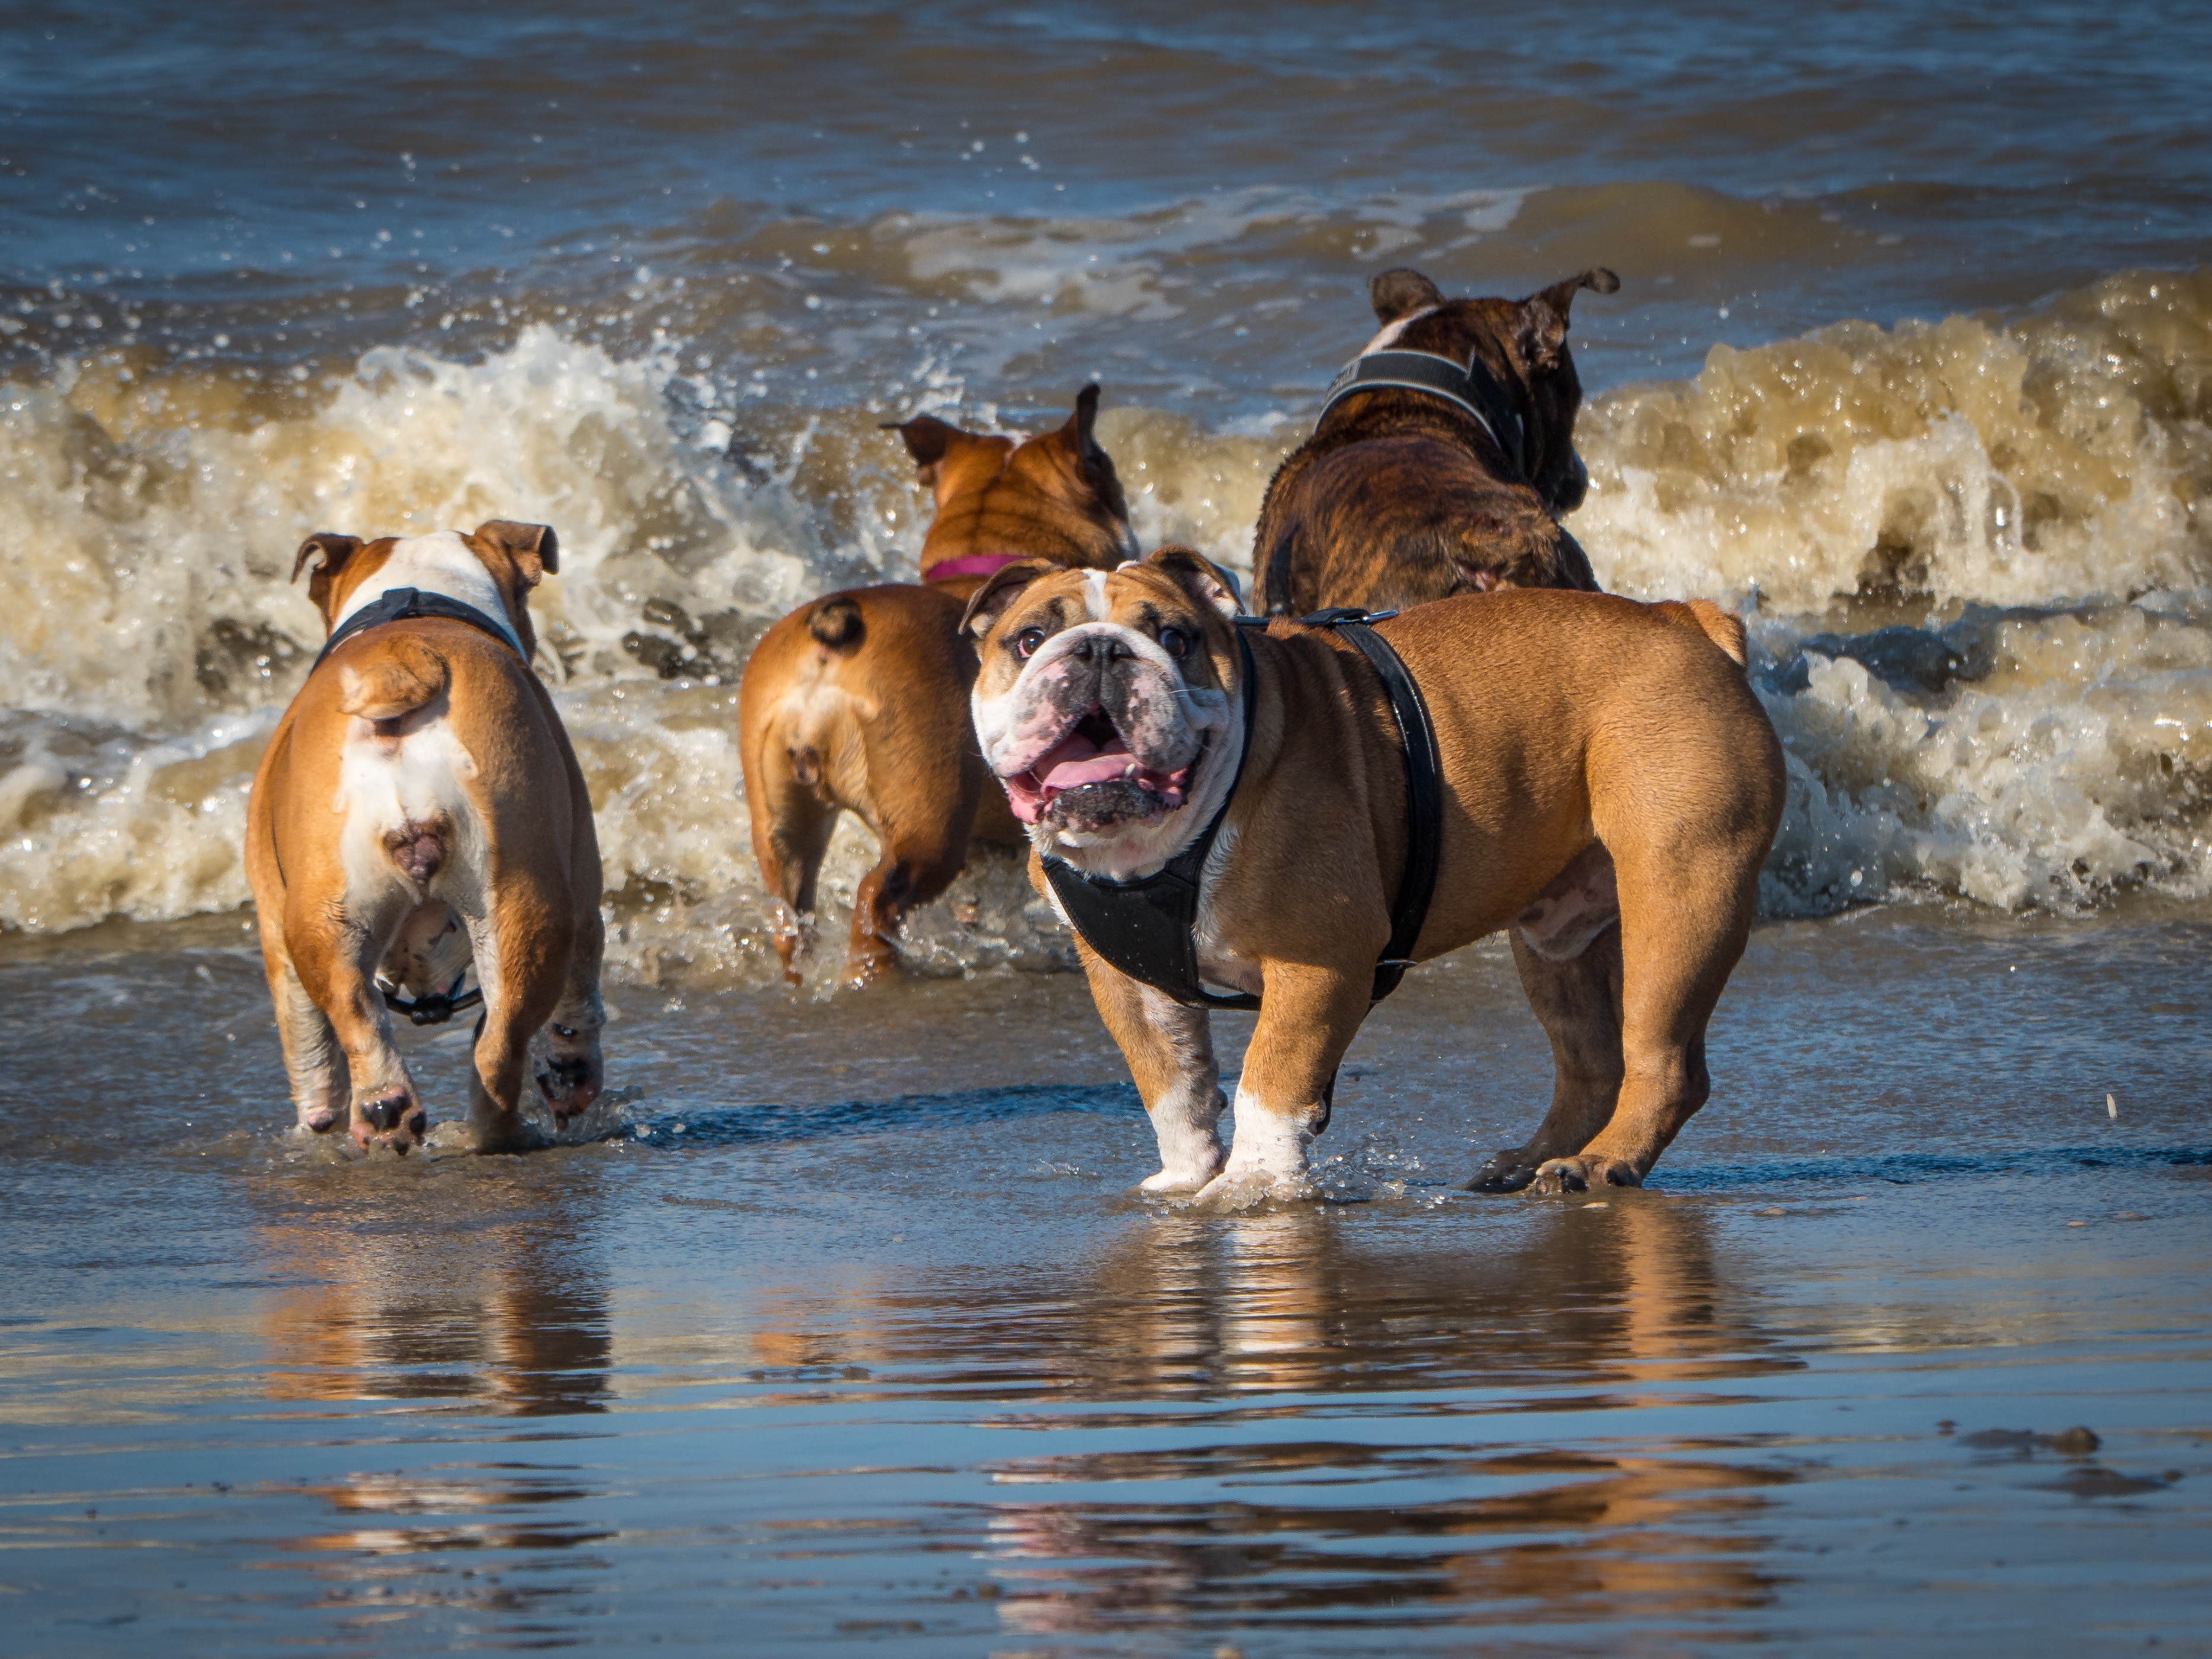
beach, dog, mammal, vertebrate, english bulldog, dog like mammal, playing bulldogs